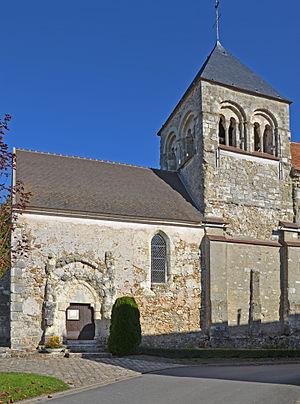
Eglise de Celle-lès-Condé, Aisne, Picardie, France
L'église de la Nativité-de-la-Sainte-Vierge est une église située à Celles-lès-Condé, en France.